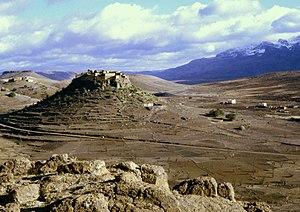
Ida ou Gnidif, Ida Ougnidif Idaw Ougnidif ou Id-aw-Gnidif est une tribu berbère millénaire du Souss au sud du Maroc.